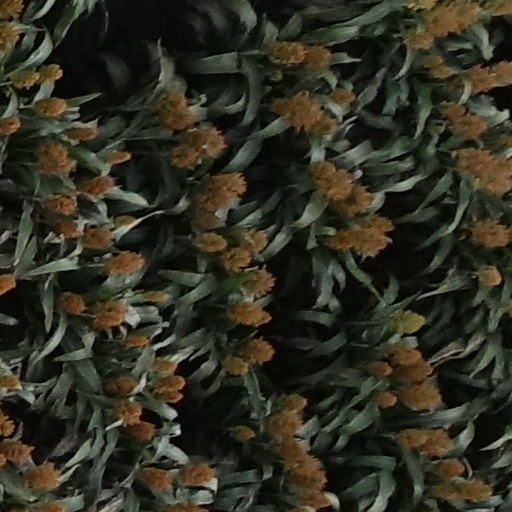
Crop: sorghum